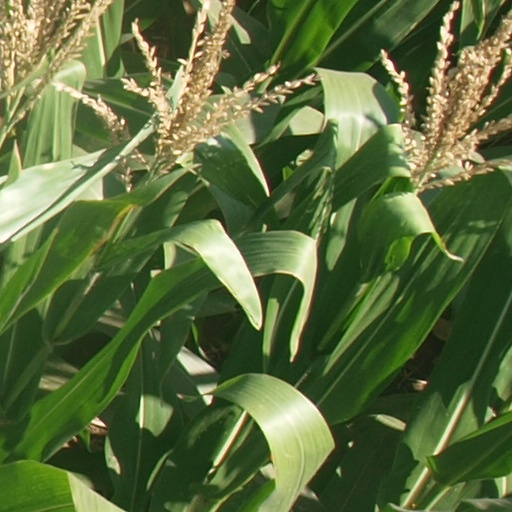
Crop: maize; corn